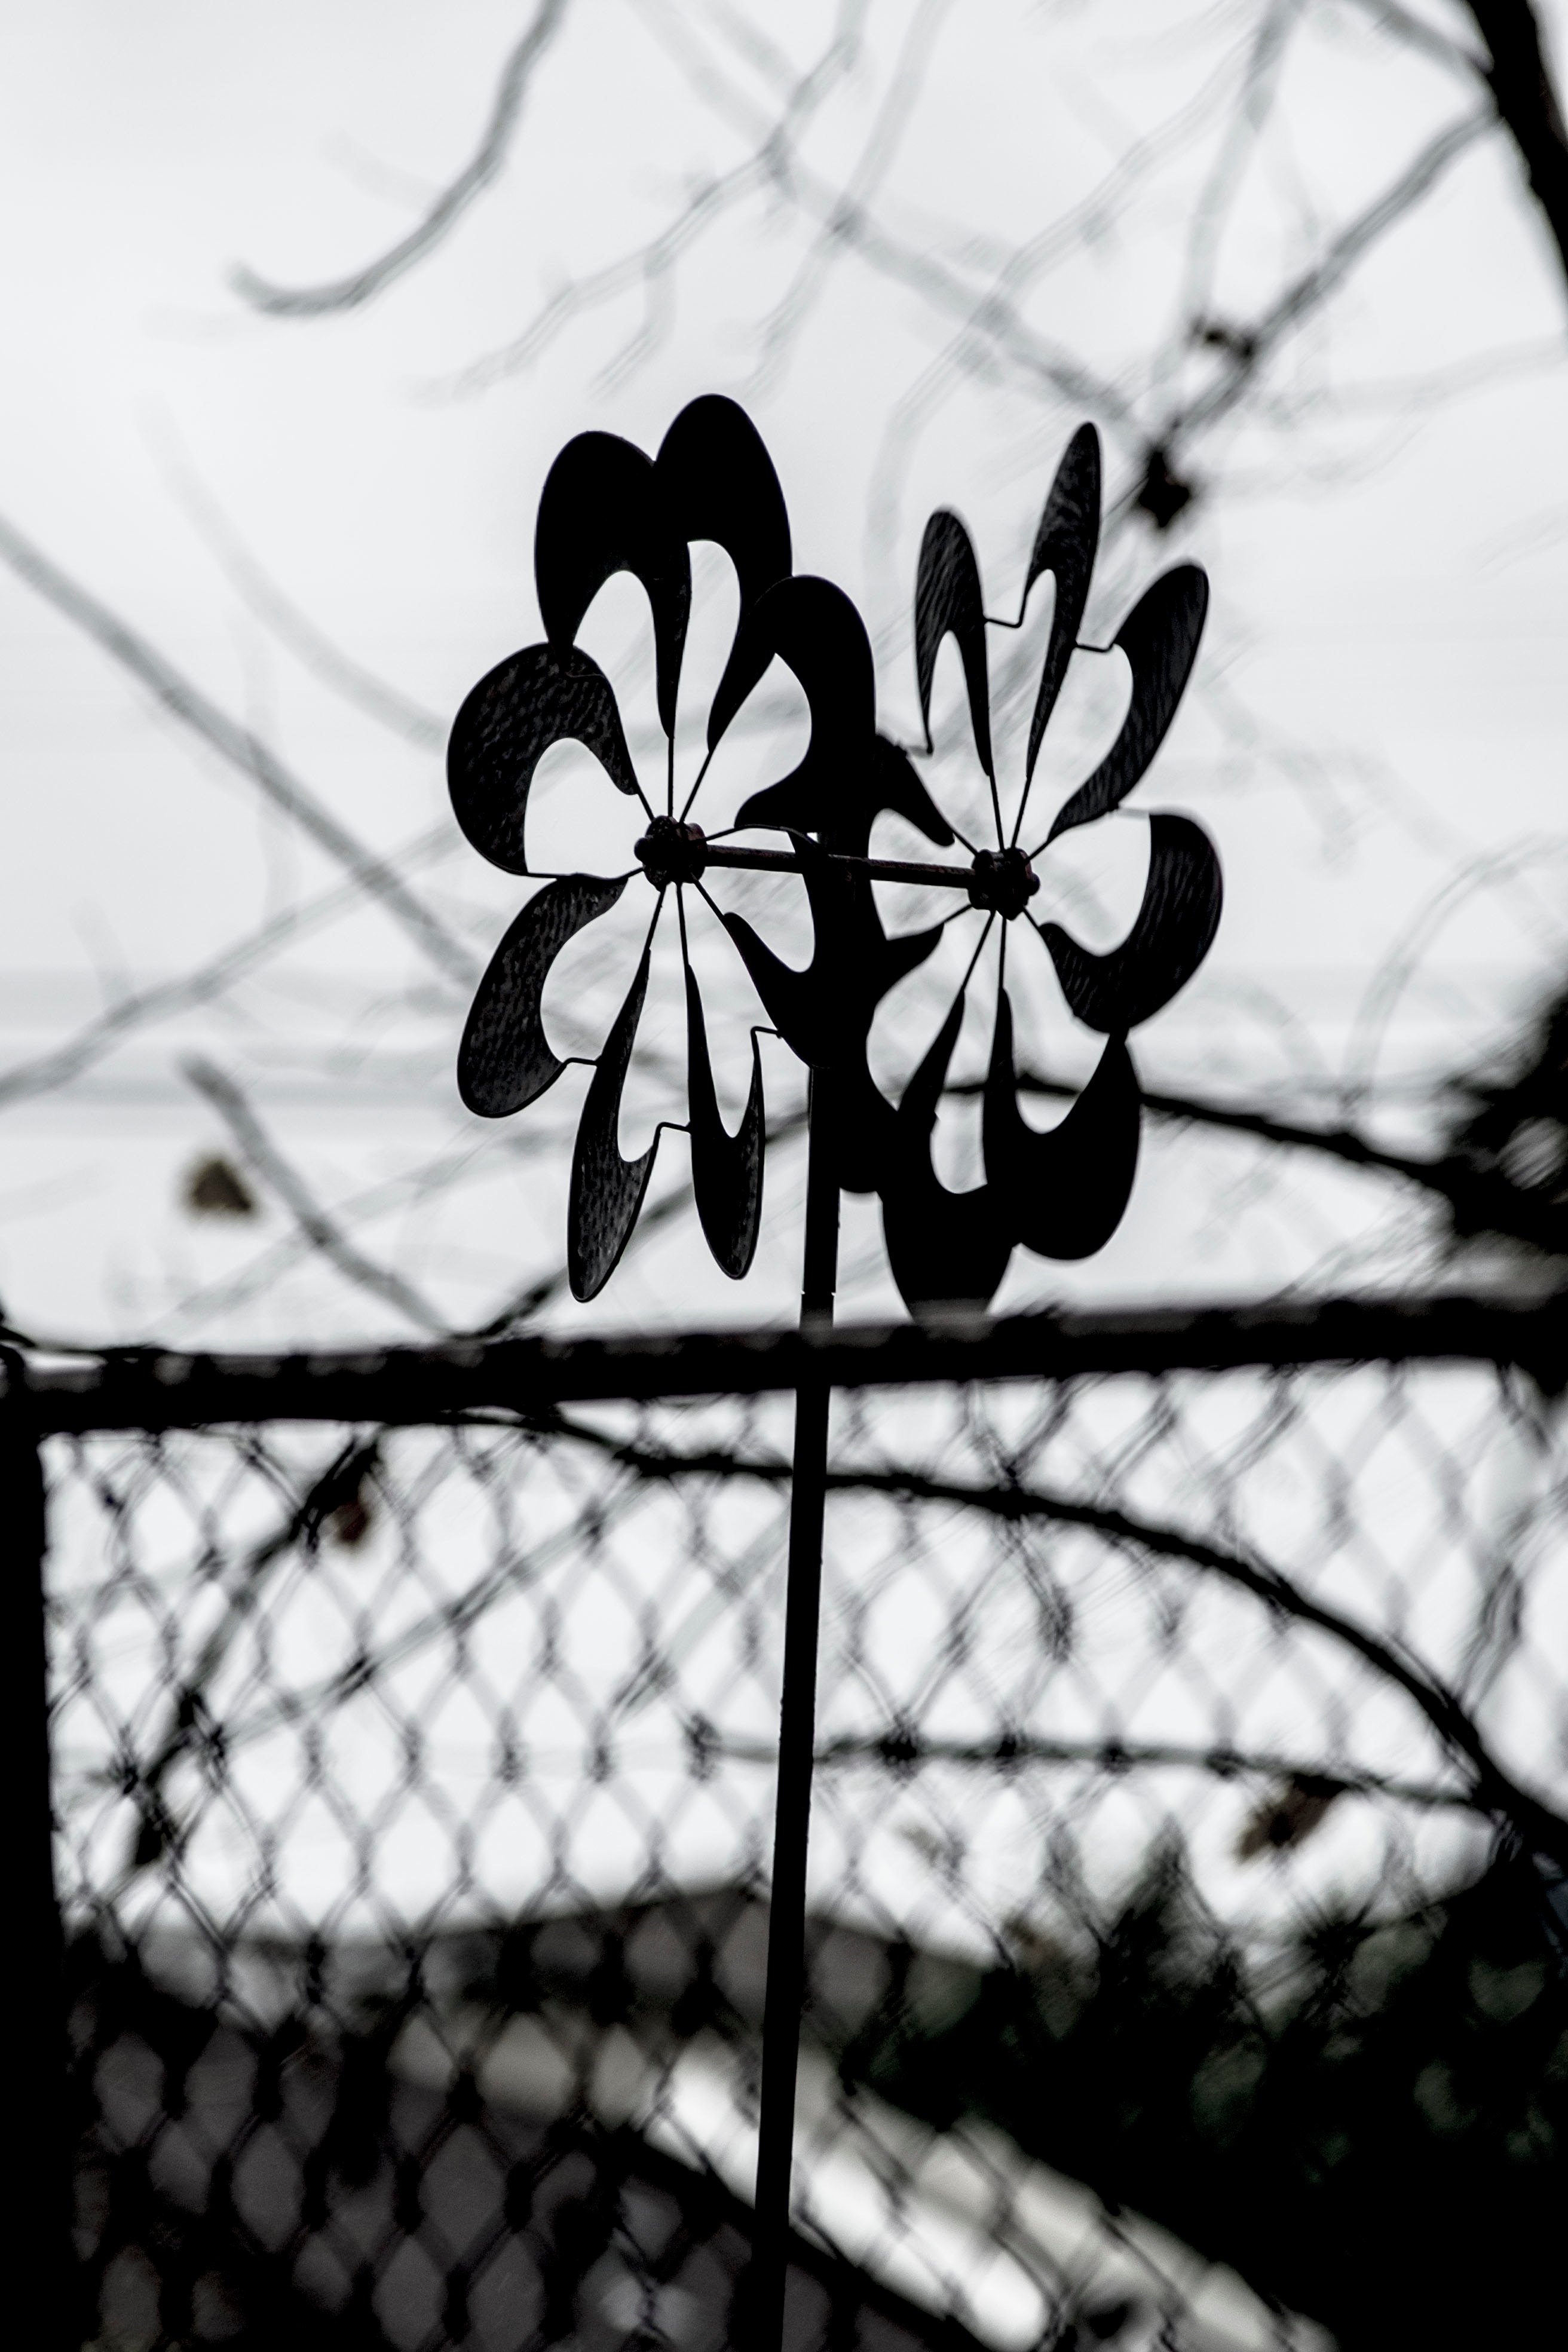
branch, black and white, plant, white, photography, leaf, flower, pattern, line, spring, black, monochrome, circle, close up, symmetry, shape, monochrome photography